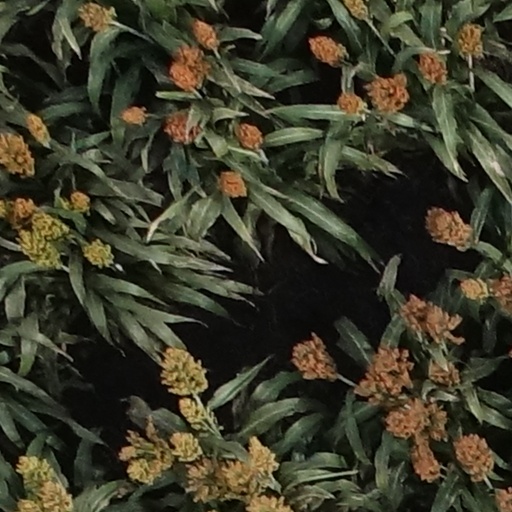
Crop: sorghum